Derek Bell (racing driver)

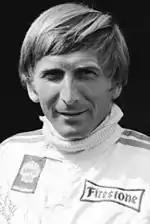
Derek Bell at the Nürburgring in August 1970 when racing Formula 2

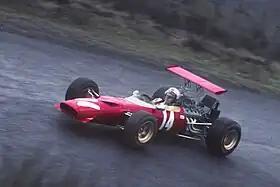
Derek Bell racing a Formula 2 Dino 166 at the Nürburgring in 1969

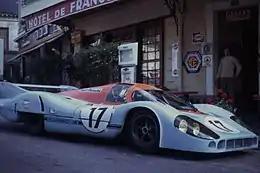
1971 Le Mans Porsche 917LH driven by Derek Bell and Jo Siffert parked outside the Hotel de France

Bell grew up on a farm and helped to run the Church Farm caravan site, complete with its own pub, near Pagham Harbour, boarding at The King's School, Worcester. He was encouraged by his stepfather Bernard Hender to take up racing with a Lotus Seven in 1964. He won his first race in the Lotus at Goodwood in March of that year. He graduated to Formula Three in the following year racing a Lotus 31 and in 1966 switched to a Lotus 41 scoring his first victory, again at Goodwood. In 1967 he enjoyed seven wins. He entered Formula Two in a privateer Brabham BT23C fielded by his stepfather's Church Farm Racing team and after several promising performances, which caught Enzo Ferrari's eye, made his Formula One Grand Prix debut for Ferrari at Monza in 1968. He contested the 1969 Tasman Series in a 2.4 Dino and was second at Lakeside to Amon and Rindt at Warwick Farm. In 1969 he raced the four-wheel-drive McLaren M9A in its only ever race at the British Grand Prix at Silverstone.